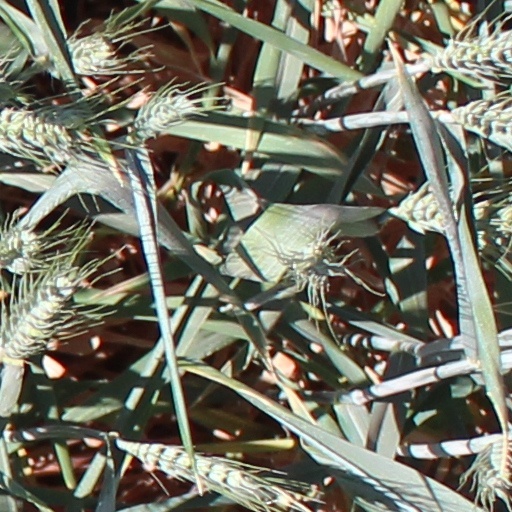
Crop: wheat